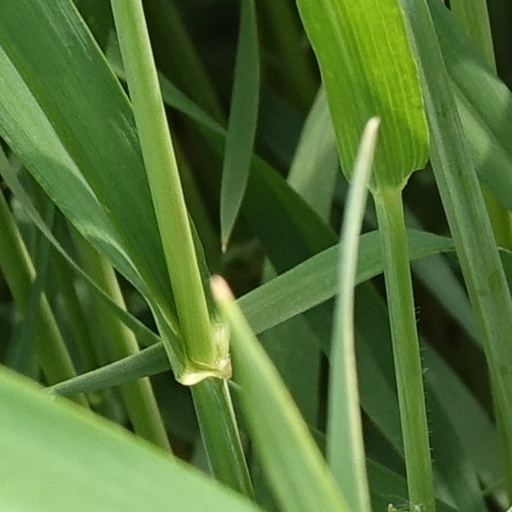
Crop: wheat